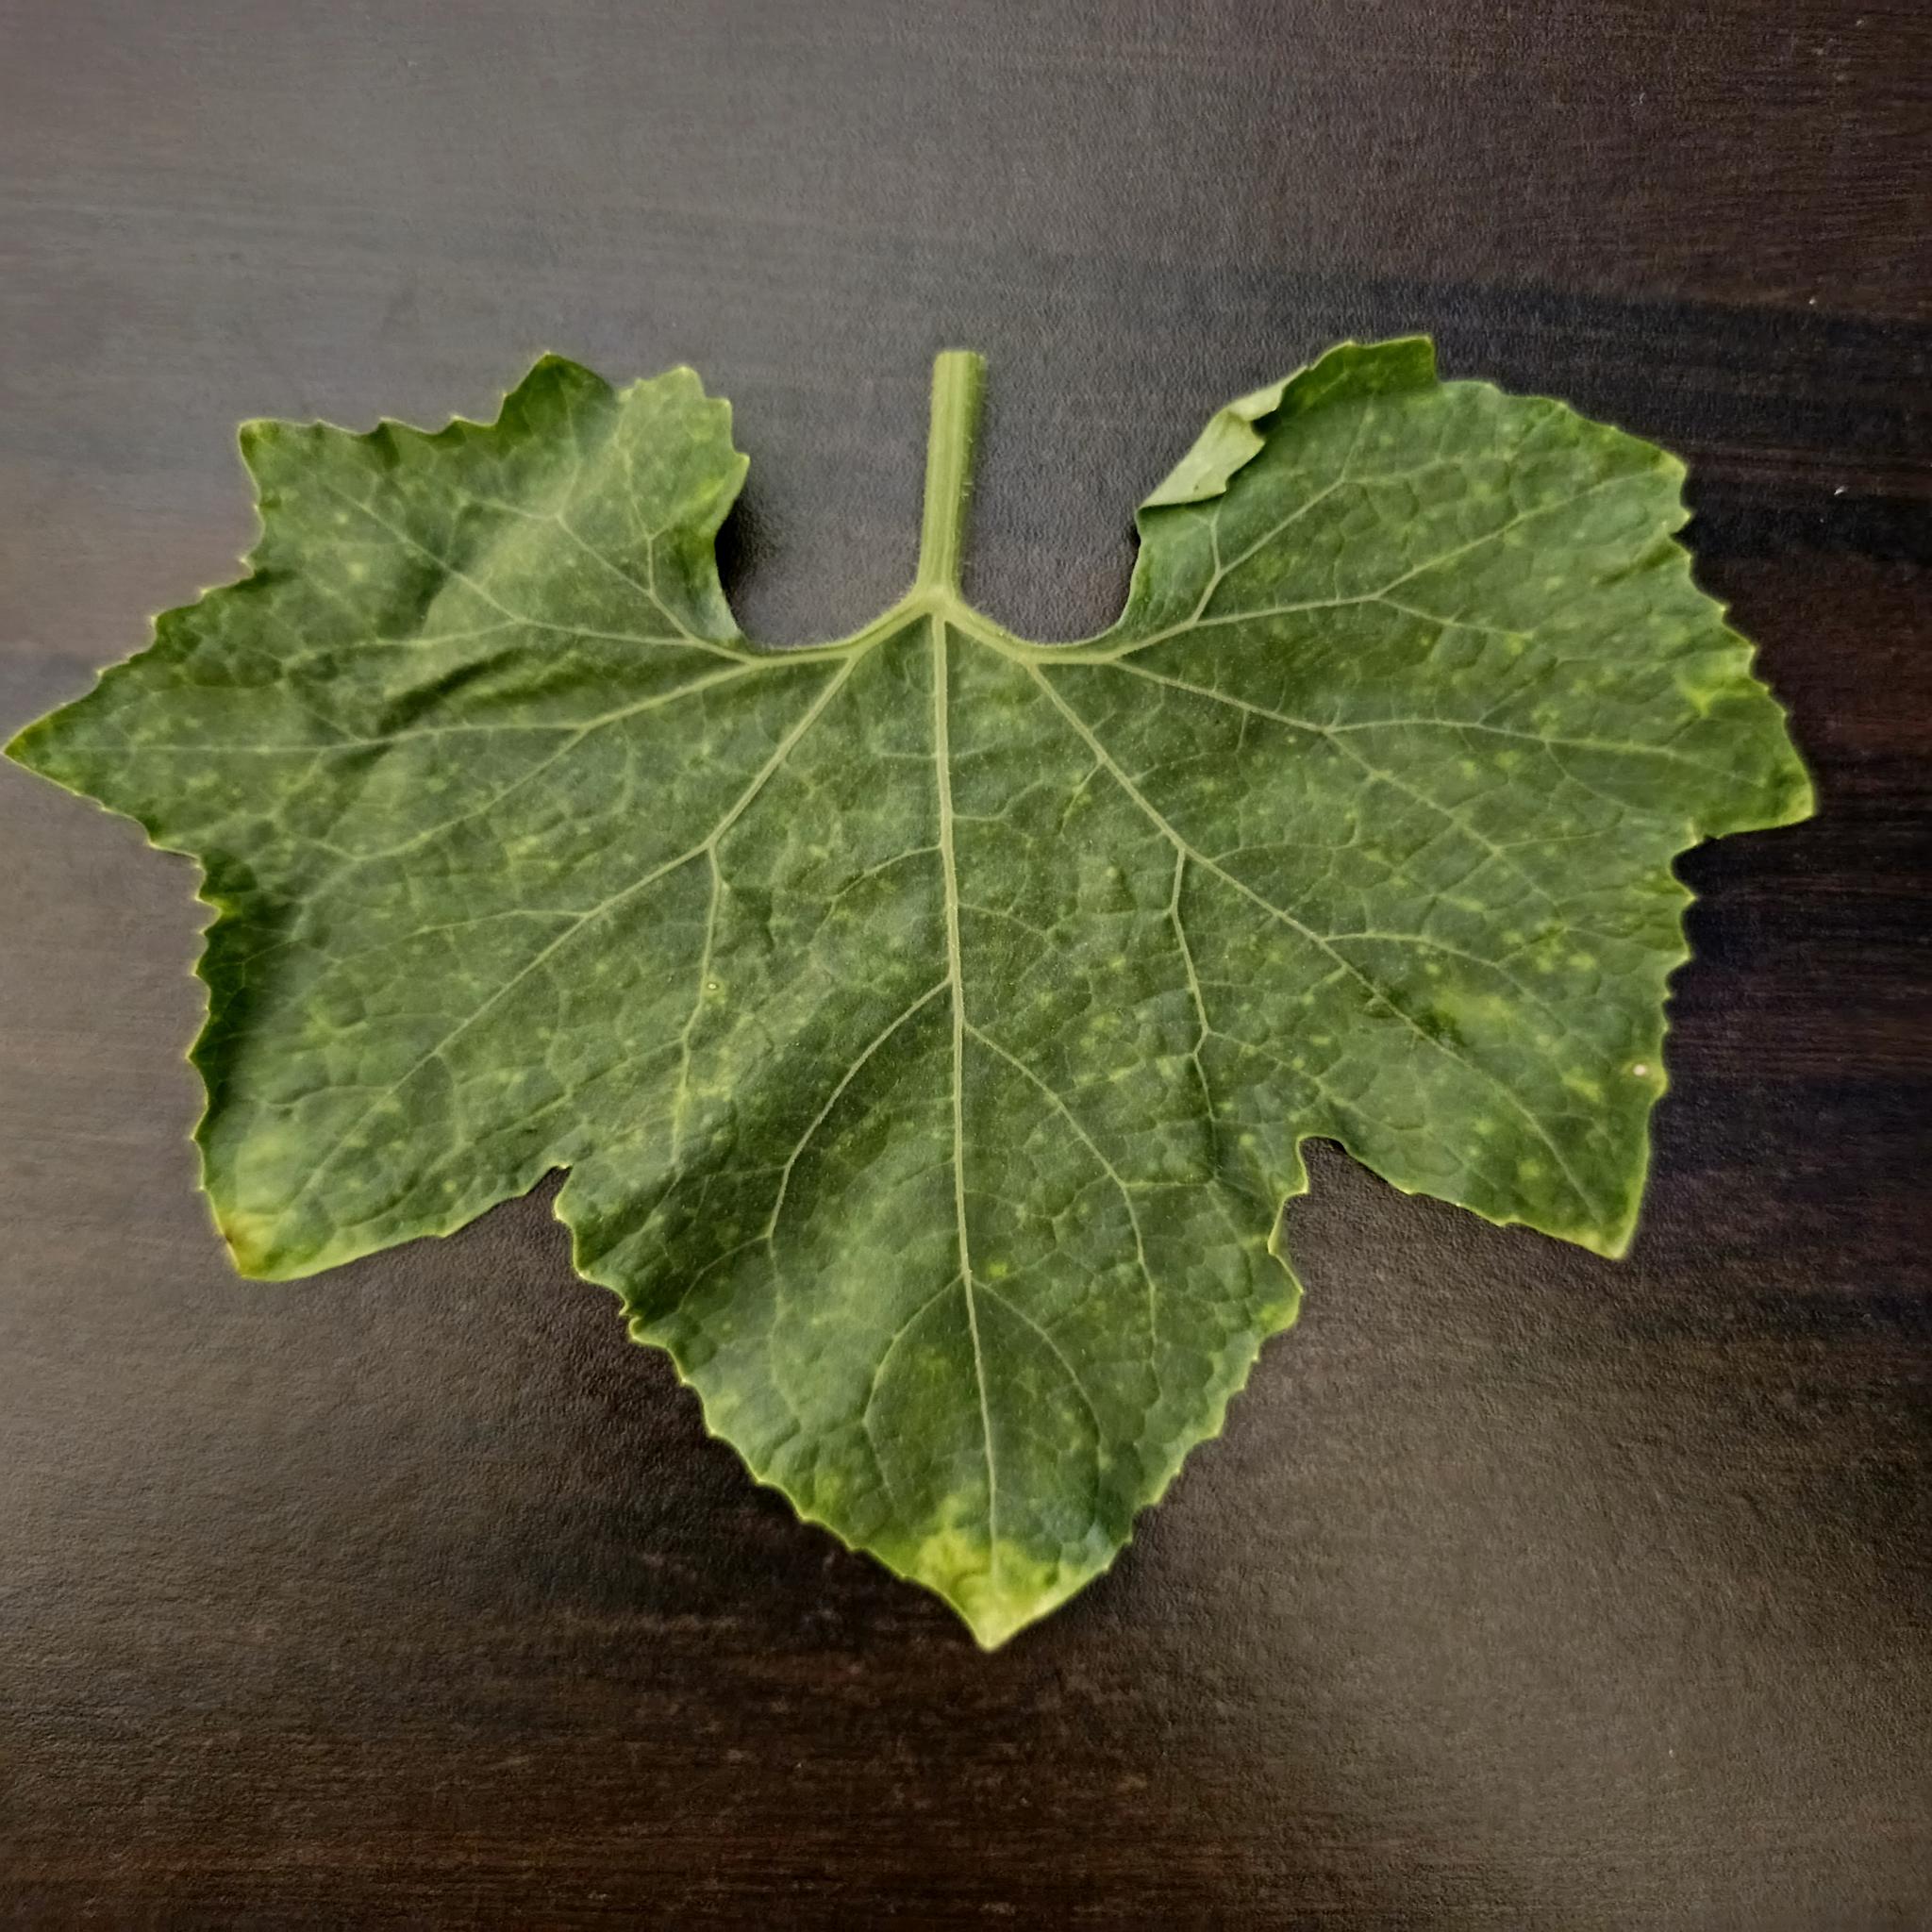
Label: Downy mildew